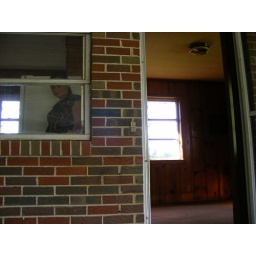
Co.Rd 31 house - Cisgo in the window